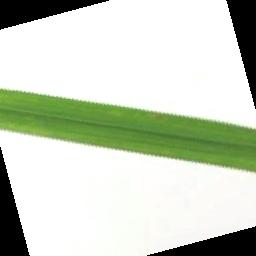
Label: Rice___Brown_Spot